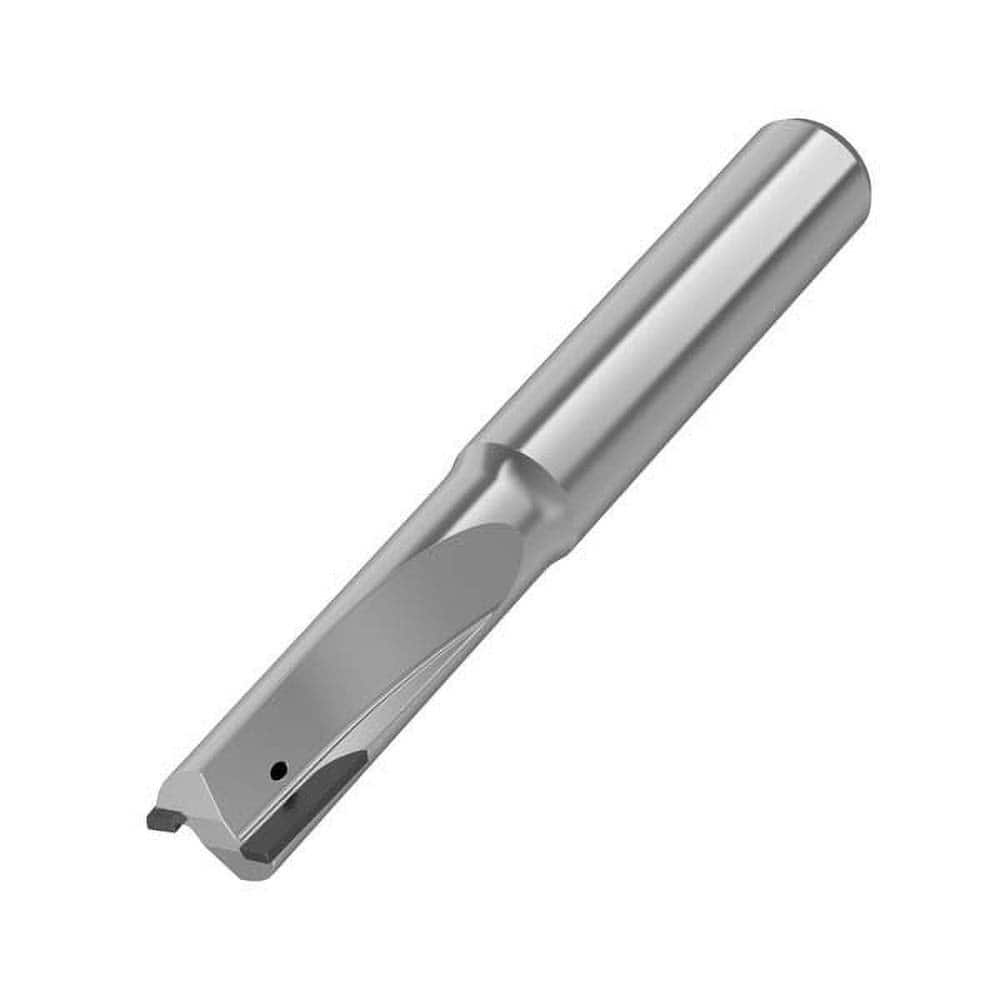
Corner Radius End Mill: 1/4″ Dia, 1/4″ LOC, 0.01″ Radius, 2 Flutes, Solid Carbide 2-1/4″ OAL, 1/4″ Shank Dia, Helix, Bright/Uncoated, Corner Radius End, Series ALCB
Brand: Kennametal
Item #: 19208396 Brand: Kennametal Model #: 6752728 Product Specifications Mill Diameter (Decimal Inch) 0.2500 Mill Diameter (Inch) 1/4 Length of Cut (Inch) 1/4 Corner Radius (Decimal Inch) 0.0100 Number Of Flutes 2 End Mill Material Solid Carbide End Type Corner Radius Flute Type Helical Shank Type Straight-Cylindrical Centercutting No Shank Diameter (Inch) 0.2500 Neck Diameter (Decimal Inch) 0.2284 Overall Length (Inch) 2.25 Overall Length (Decimal Inch) 2.2500 Cutting Direction Right Hand Series ALCB Single Or Double End Single Manufacturers Catalog Number ALCB2RA0250N025HAR010I Coating/Finish Bright/Uncoated
Category: Business & Industrial > Mining & Quarrying > Mining & Quarrying Machinery > Crushers